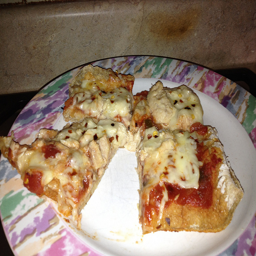
Misshapen slices of cheesy pizza lie on a paper plate.
A plate of food with pizza on it.
Pieces of pizza are sitting on the plate
Four slices of pizza are arranged on a plate.
a close up photo of pizza on a glass plate